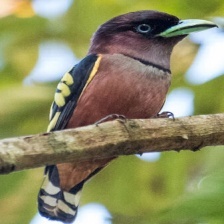
Species: BANDED BROADBILL
Scientific name: EURYLAIMUS JAVANICUS